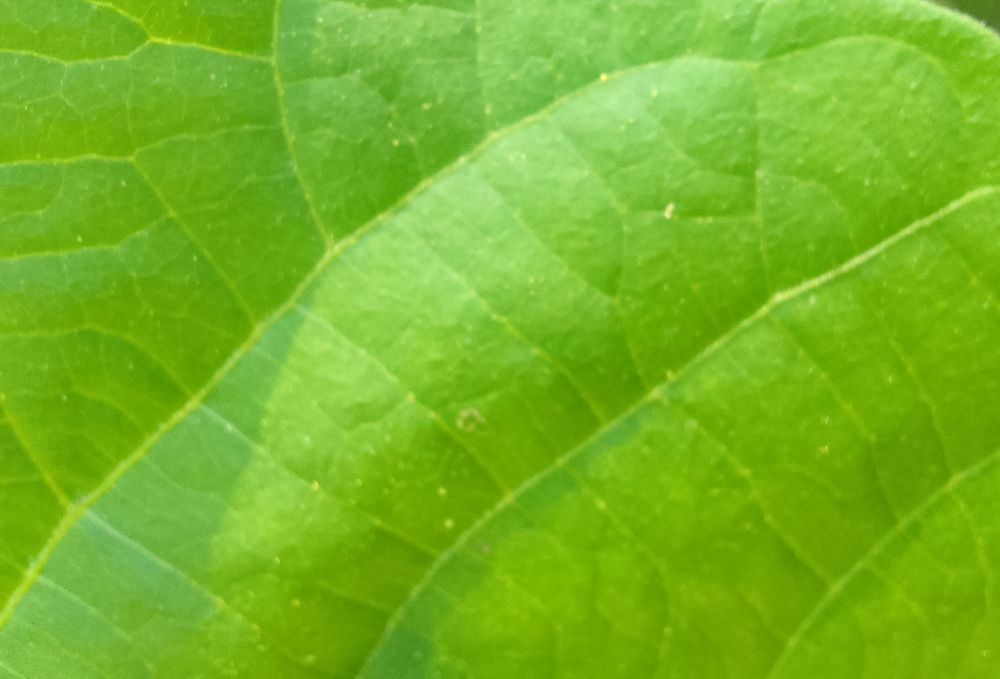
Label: healthy